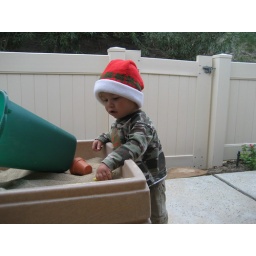
Kane playing in his sandbox at Grama &amp;amp; Grampa's house with his Christmas hat on.